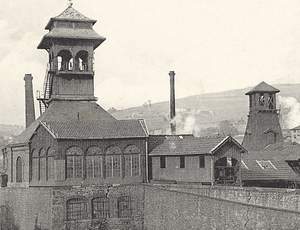
Le Musée de la mine de Saint-Étienne est un musée français créé en 1991 sur le territoire de la ville de Saint-Étienne, dans le département français de la Loire et la région Auvergne-Rhône-Alpes.
Le bassin houiller de la Loire est historiquement l'un des tout premiers à être exploité en France ; l'exploitation y est attestée depuis le XIIIᵉ siècle. Principal site d'extraction de charbon en France après 1815 et la perte des départements étrangers, il a fourni jusqu'à 40 % de la production nationale dans les années 1820-1830 lors de la Première révolution industrielle. Définitivement dépassé par le bassin minier du Nord-Pas-de-Calais dans les années 1860, il resta par la suite un bassin de premier ordre au XXᵉ siècle, étant situé loin des frontières et ayant été relativement épargné par les deux conflits mondiaux.